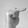
ASL letter: T